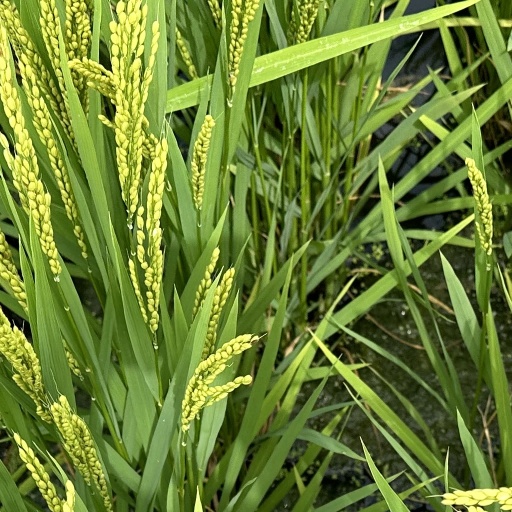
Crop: rice